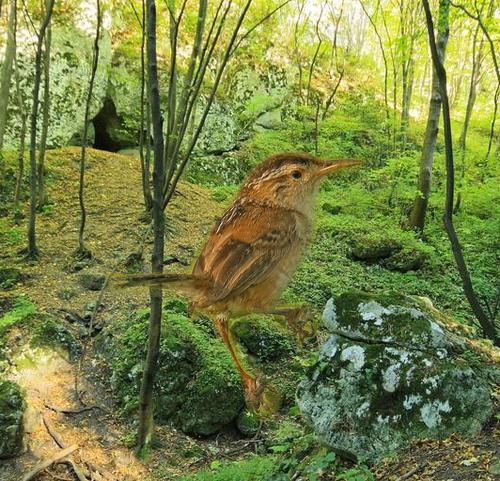
Bird species: Marsh_Wren
Bird type: landbird
Background: land